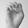
ASL letter: E